Estonian Air

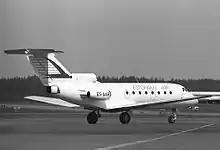
A former Estonian Air Yakovlev Yak-40 in 1994

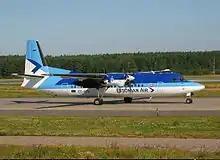
A former Estonian Air Fokker 50 in 2002

The airline was established by the Estonian government with aircraft acquired from the defunct local Aeroflot Division.